Tourism in Perth

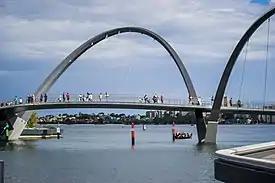
Curved bridge at Elizabeth Quay

Fremantle Arts Centre is a multi-arts organisation offering a program of exhibitions, residencies, art courses, and music, in a historic building in the heart of Fremantle, Western Australia. The building was constructed using convict labour between 1861 and 1868 and was used as a psychiatric hospital, initially called the Fremantle Lunatic Asylum, and later renamed as the Asylum for the Criminally Insane.